Diana Torrieri

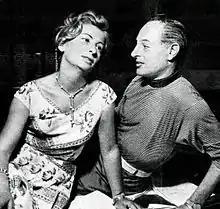
Diana Torrieri with the actor Tino Bianchi (1956)

Angela Vittoria Torrieri; 9 August 1913 – 27 March 2007) was an Italian actress. She worked in theater, films, television and radio.